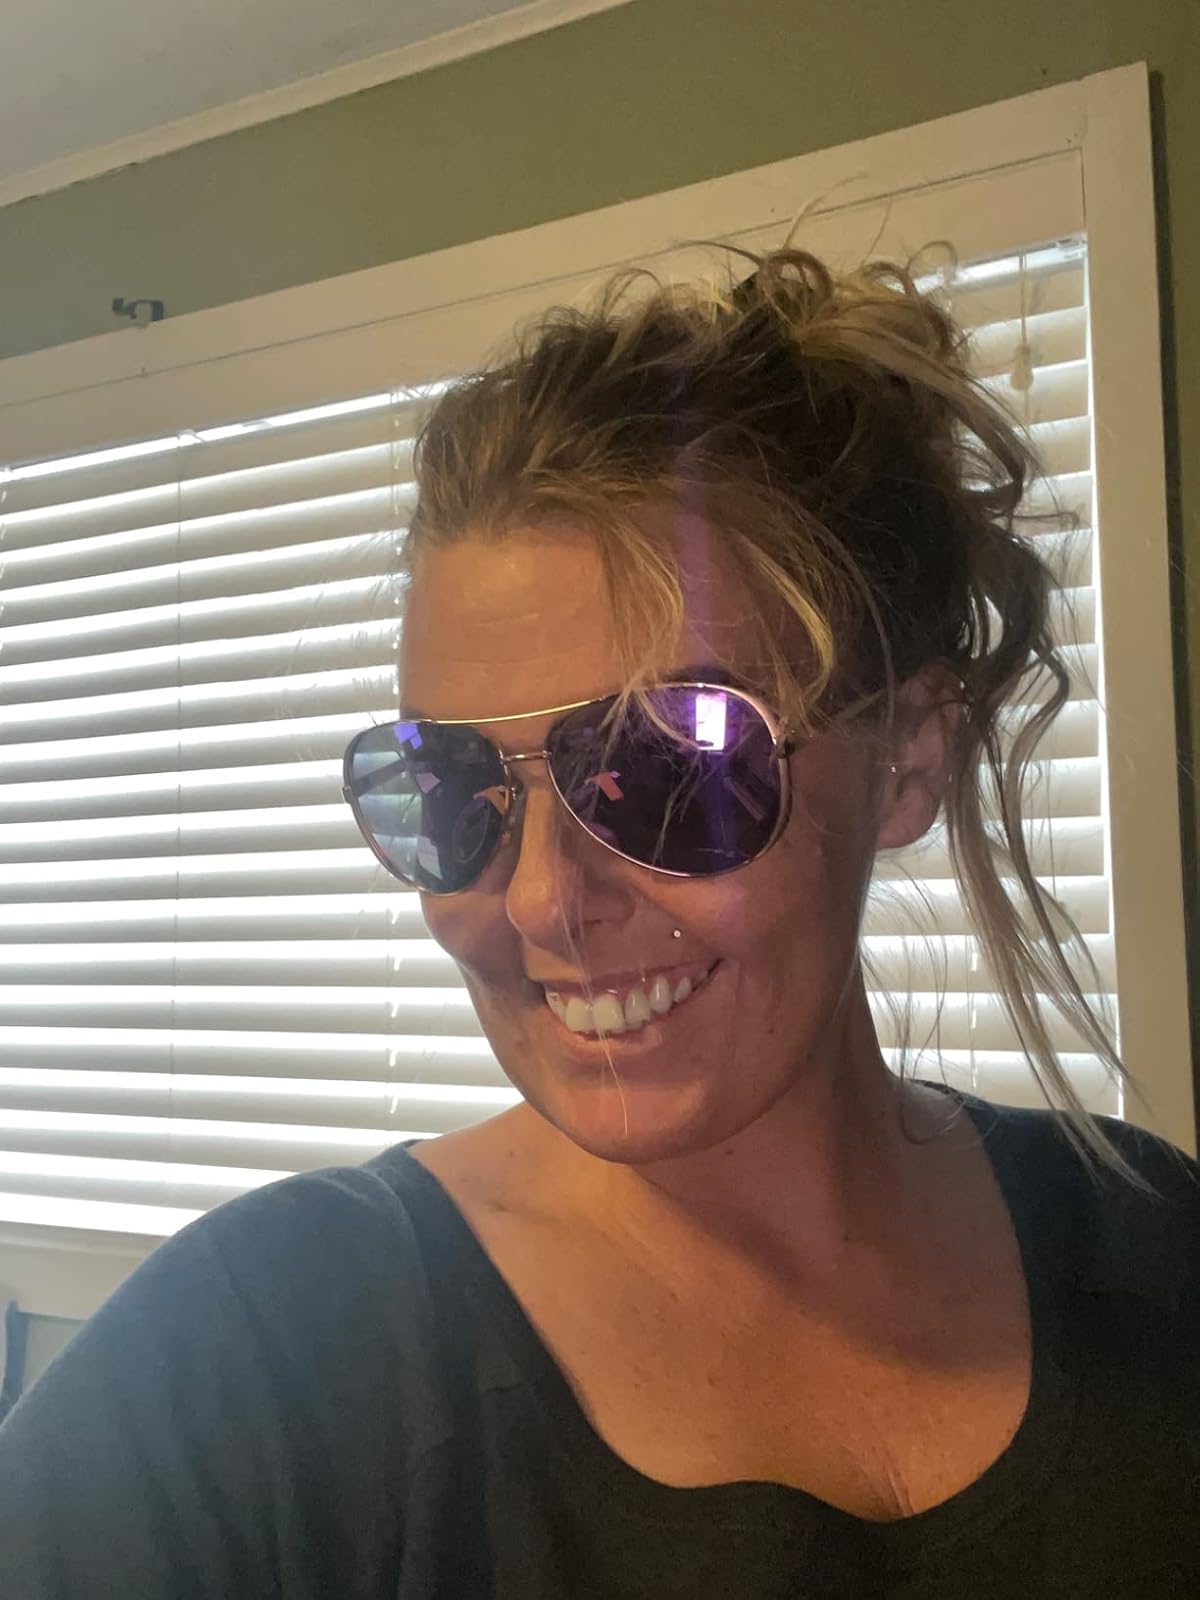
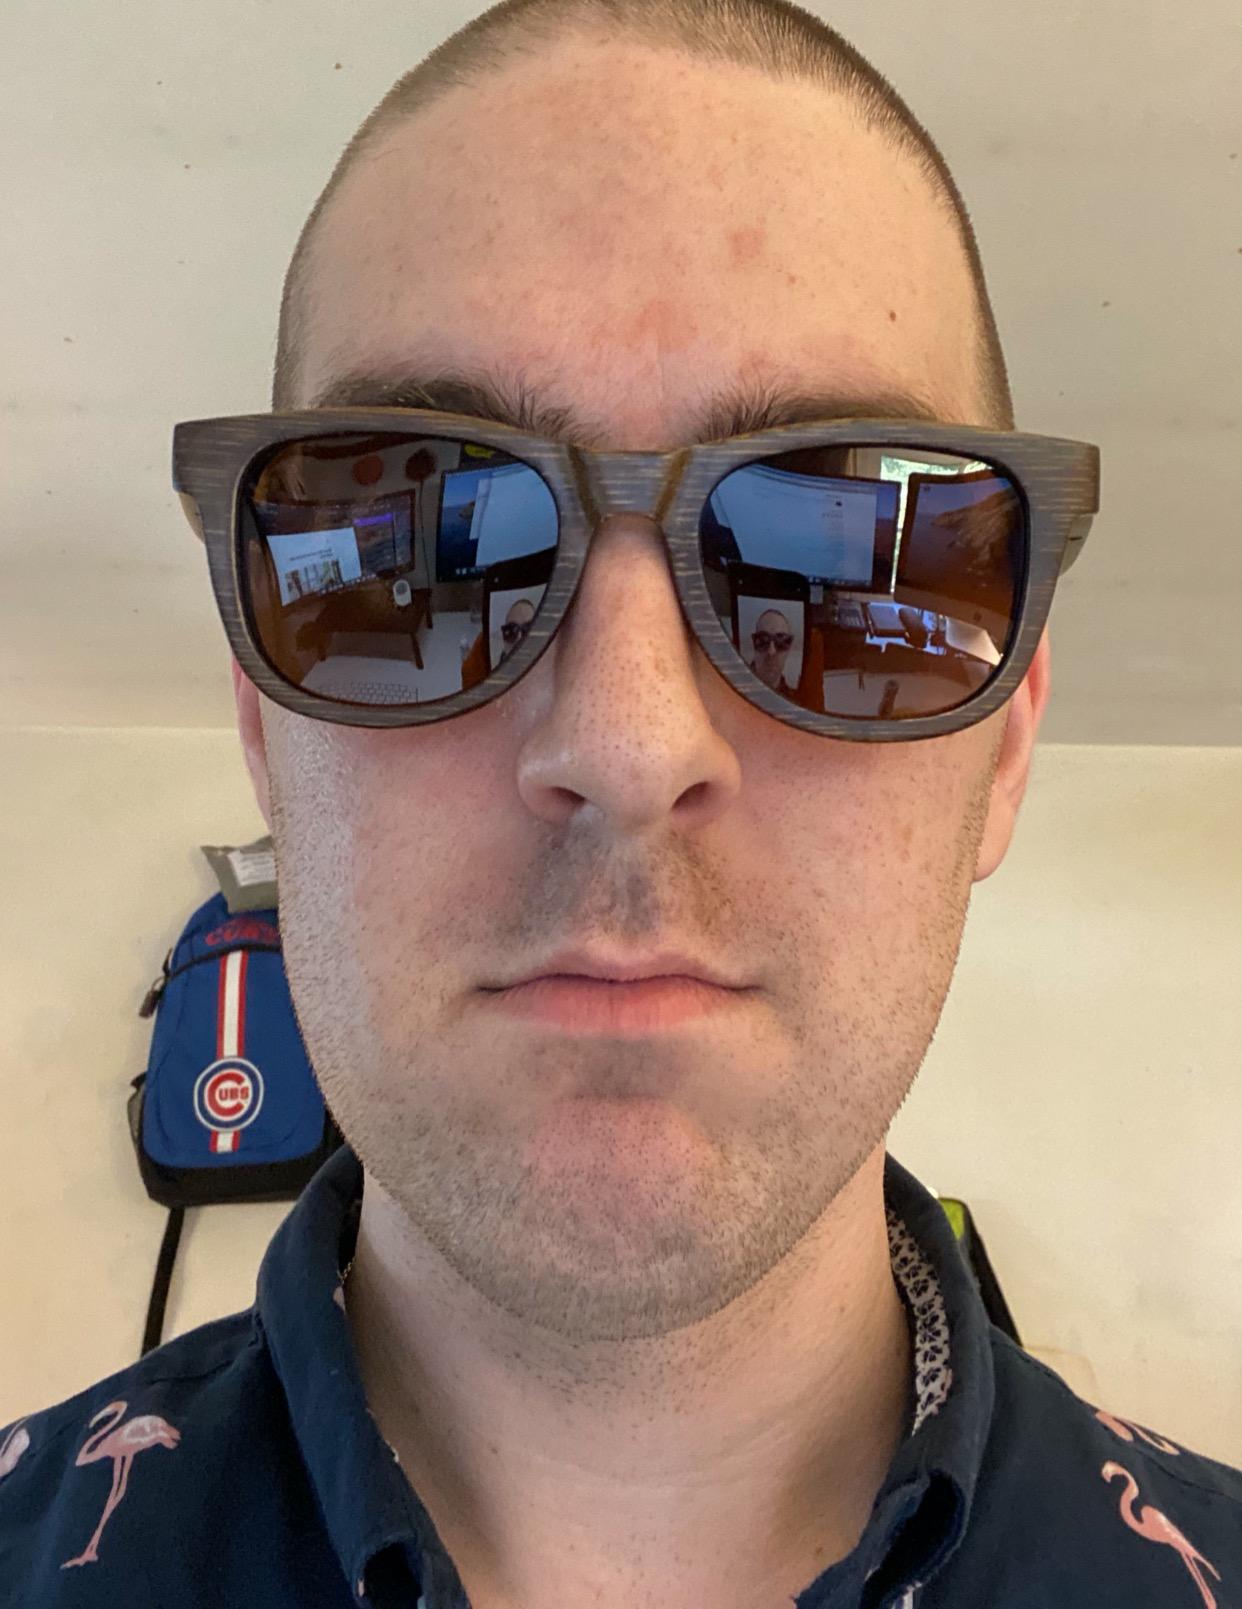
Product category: accessories_sunglasses
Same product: no